Godflesh

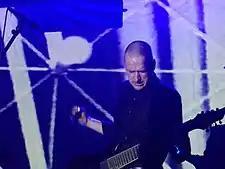
Broadrick performing live with an eight-string guitar on 17 September 2015

With the successes of "Streetcleaner", "Slavestate", a concert opening for Nirvana and the Grindcrusher tour, Godflesh started on their second album, this time without Neville, who chose to focus on his other project, Cable Regime, which featured Broadrick as a recurring producer. To fill the void, Robert Hampson of Loop was brought in to play on half of the new album's tracks as well as on "Cold World" (1991), an EP recorded in the same sessions. The sophomore album, "Pure", was released in 1992 through Earache and has since been recognised as an influential release in the post-metal genre. Musically, "Pure" was even more mechanical than "Streetcleaner", further emphasising the drum machine and featuring production that augmented the percussion with a stark, bleak atmosphere. Though Godflesh's most overt experiments with hip hop and breakbeats occurred later in their career, "Pure" featured elements of both buried under the wailing guitar, shouted vocals and aggressively repetitive drumming. The album continued its experimentation with atypical song structures on its conclusion, "Pure II", a twenty-minute ambient drone piece with a submerged beat that, as AllMusic's Ned Raggett said, "hits like a distant cannon".